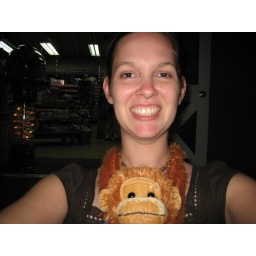
I won the monkey by making a free throw basket